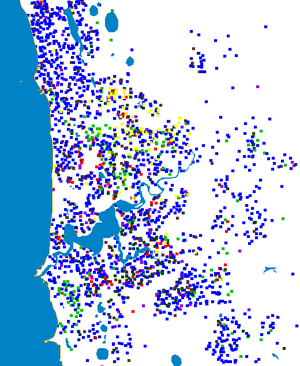
Perth (Australien) / Demografi / Etniske grupper
En prik repræsenter 100 personer født i: